Sépeaux-Saint-Romain

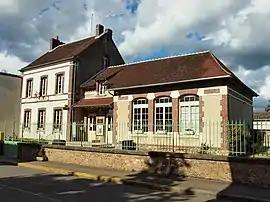
The town hall in Sépeaux-Saint-Romain

Sépeaux-Saint-Romain is a commune in the Yonne department of central France. The municipality was established on 1 January 2016 by merger of the former communes of Sépeaux and Saint-Romain-le-Preux.